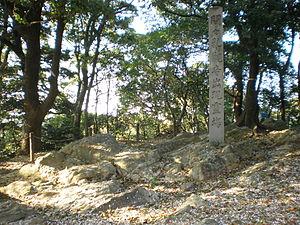
Le château de Komakiyama est un château japonais situé sur le mont Komaki dans la ville de Komaki, préfecture d'Aichi au Japon. Il est construit en 1563 sur ordre d'Oda Nobunaga.